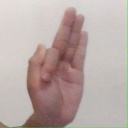
अक्षर: फ